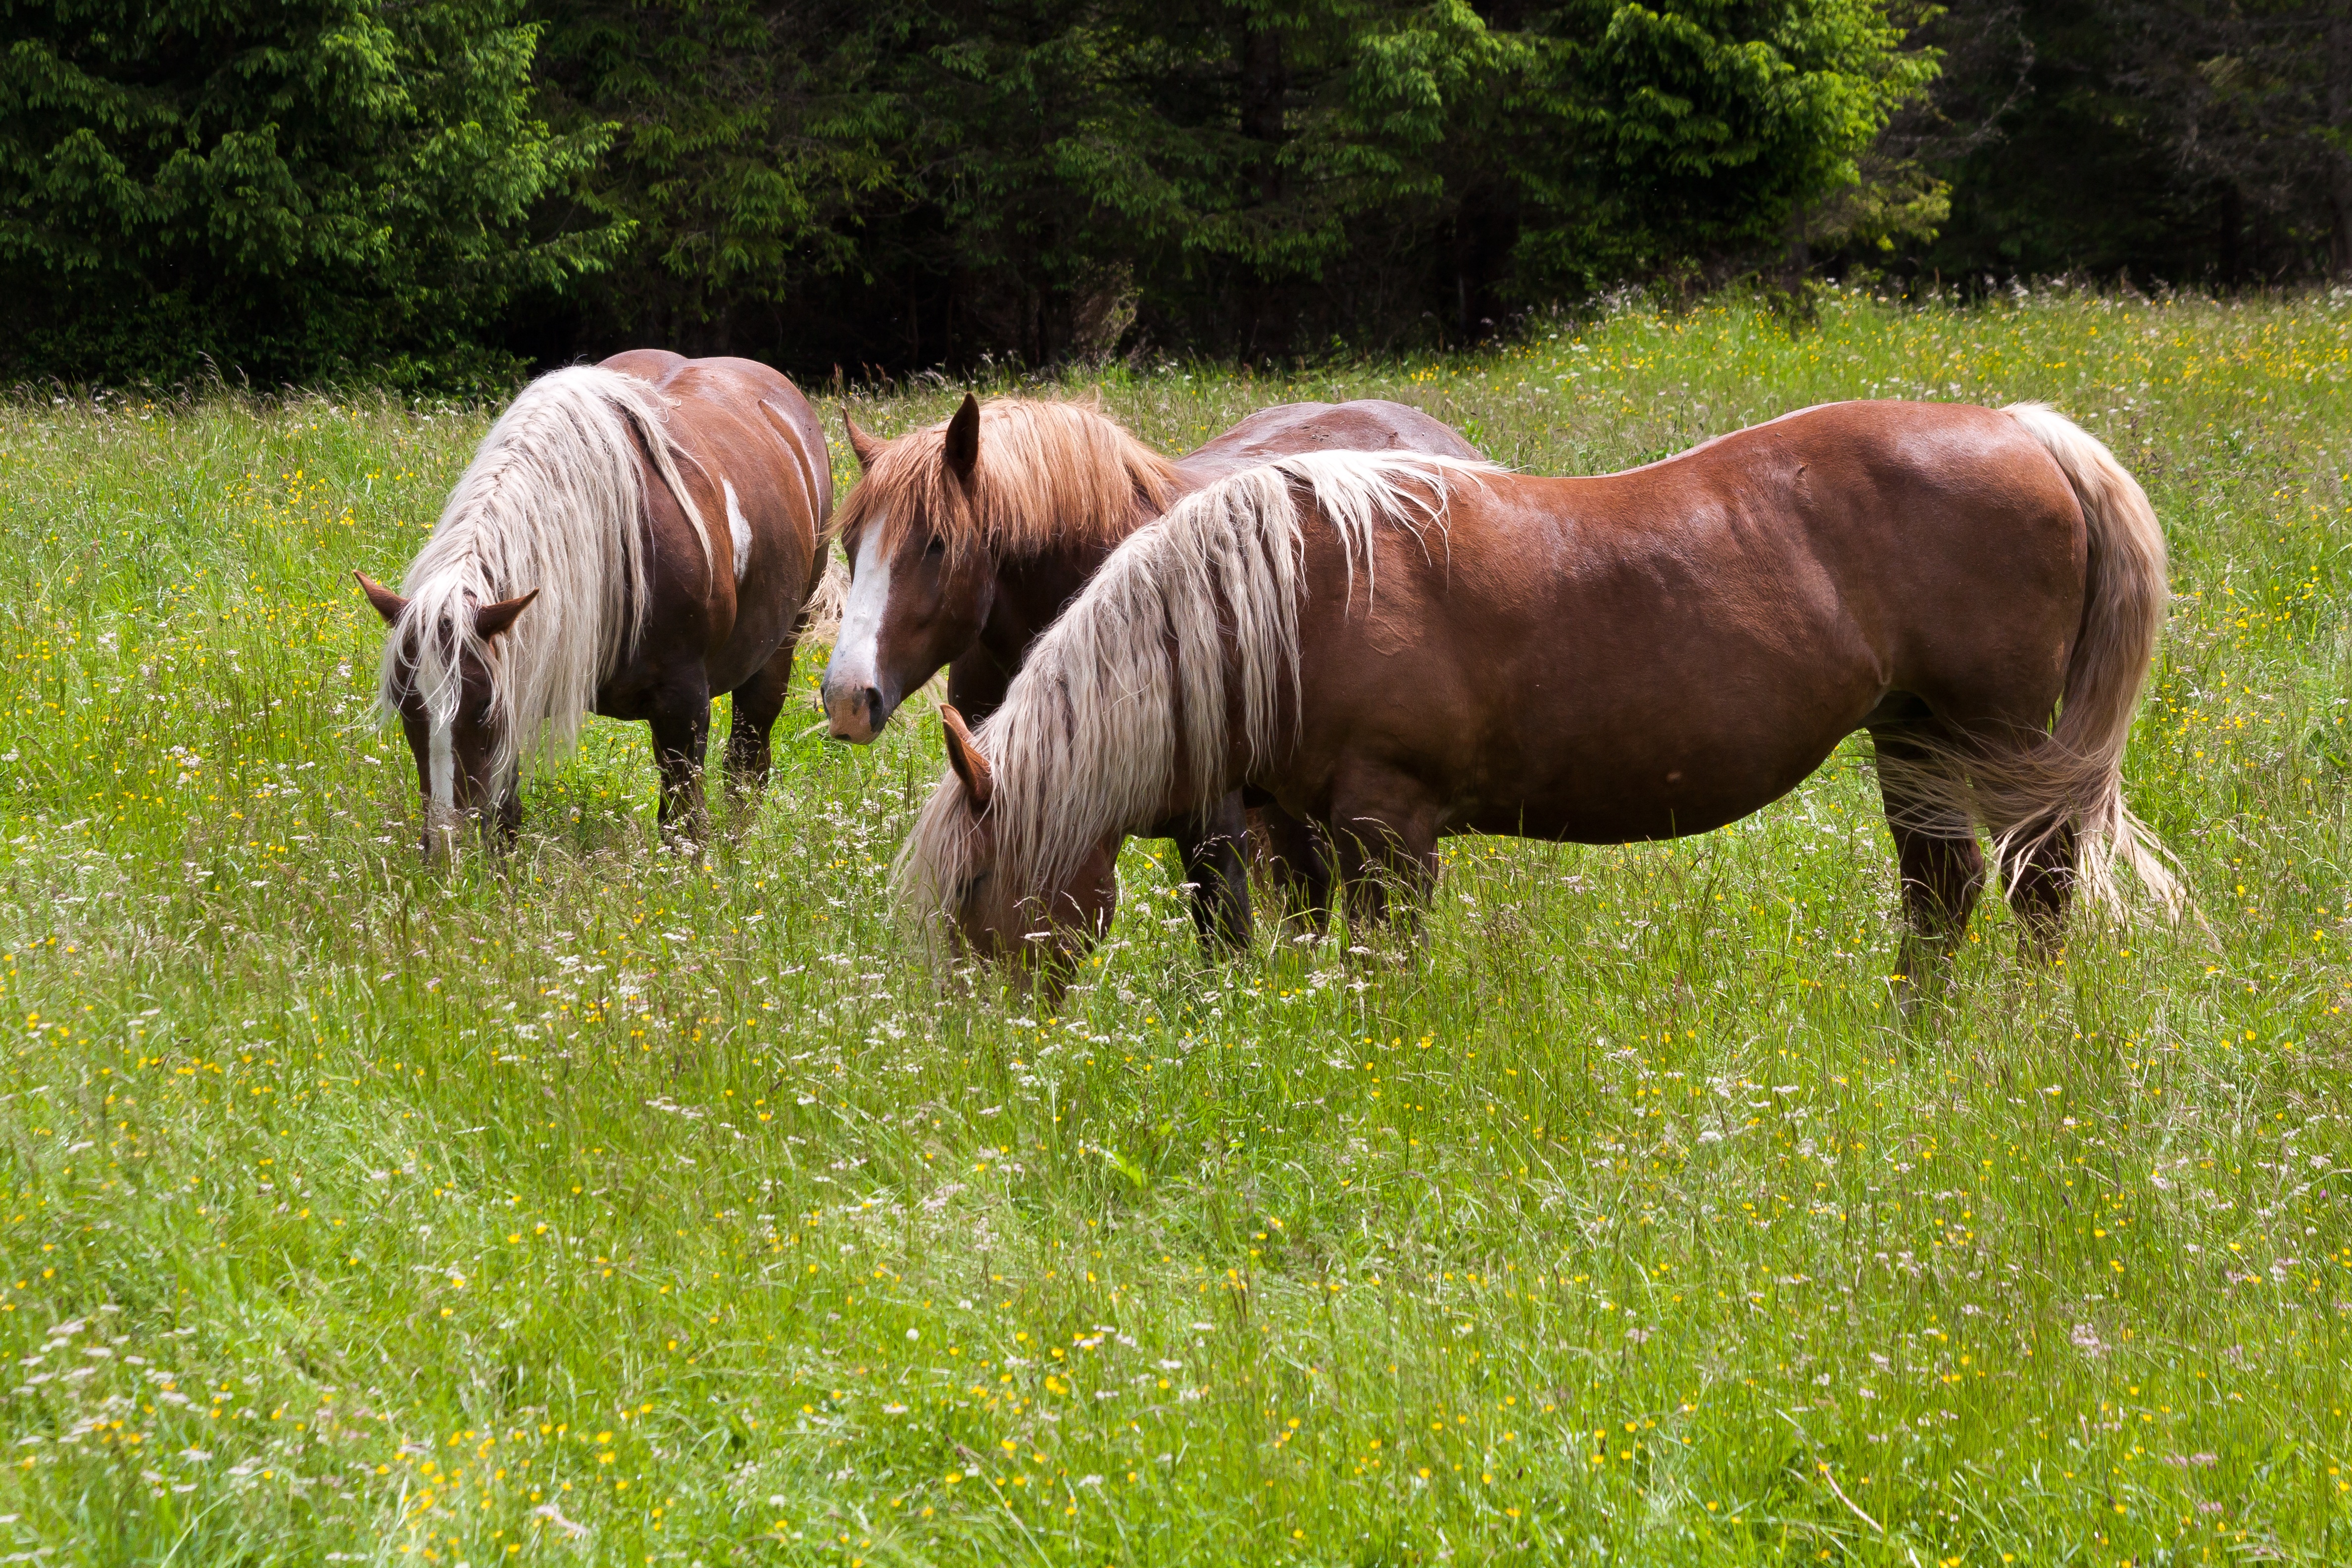
forest, grass, meadow, prairie, wildlife, herd, pasture, grazing, horse, mammal, stallion, mane, fauna, graze, grassland, mare, coupling, animal world, rural area, edge of the woods, haflinger, horse like mammal, mustang horse